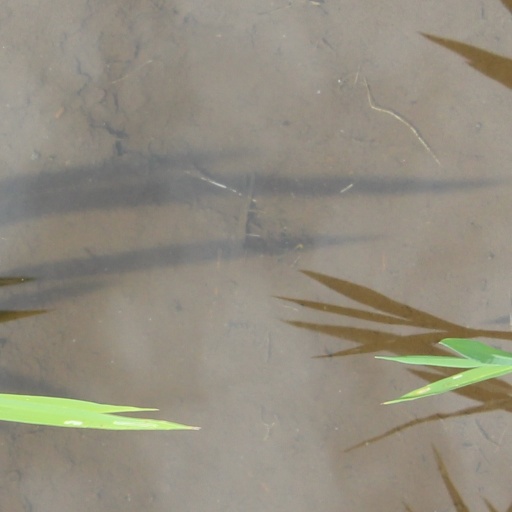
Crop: rice